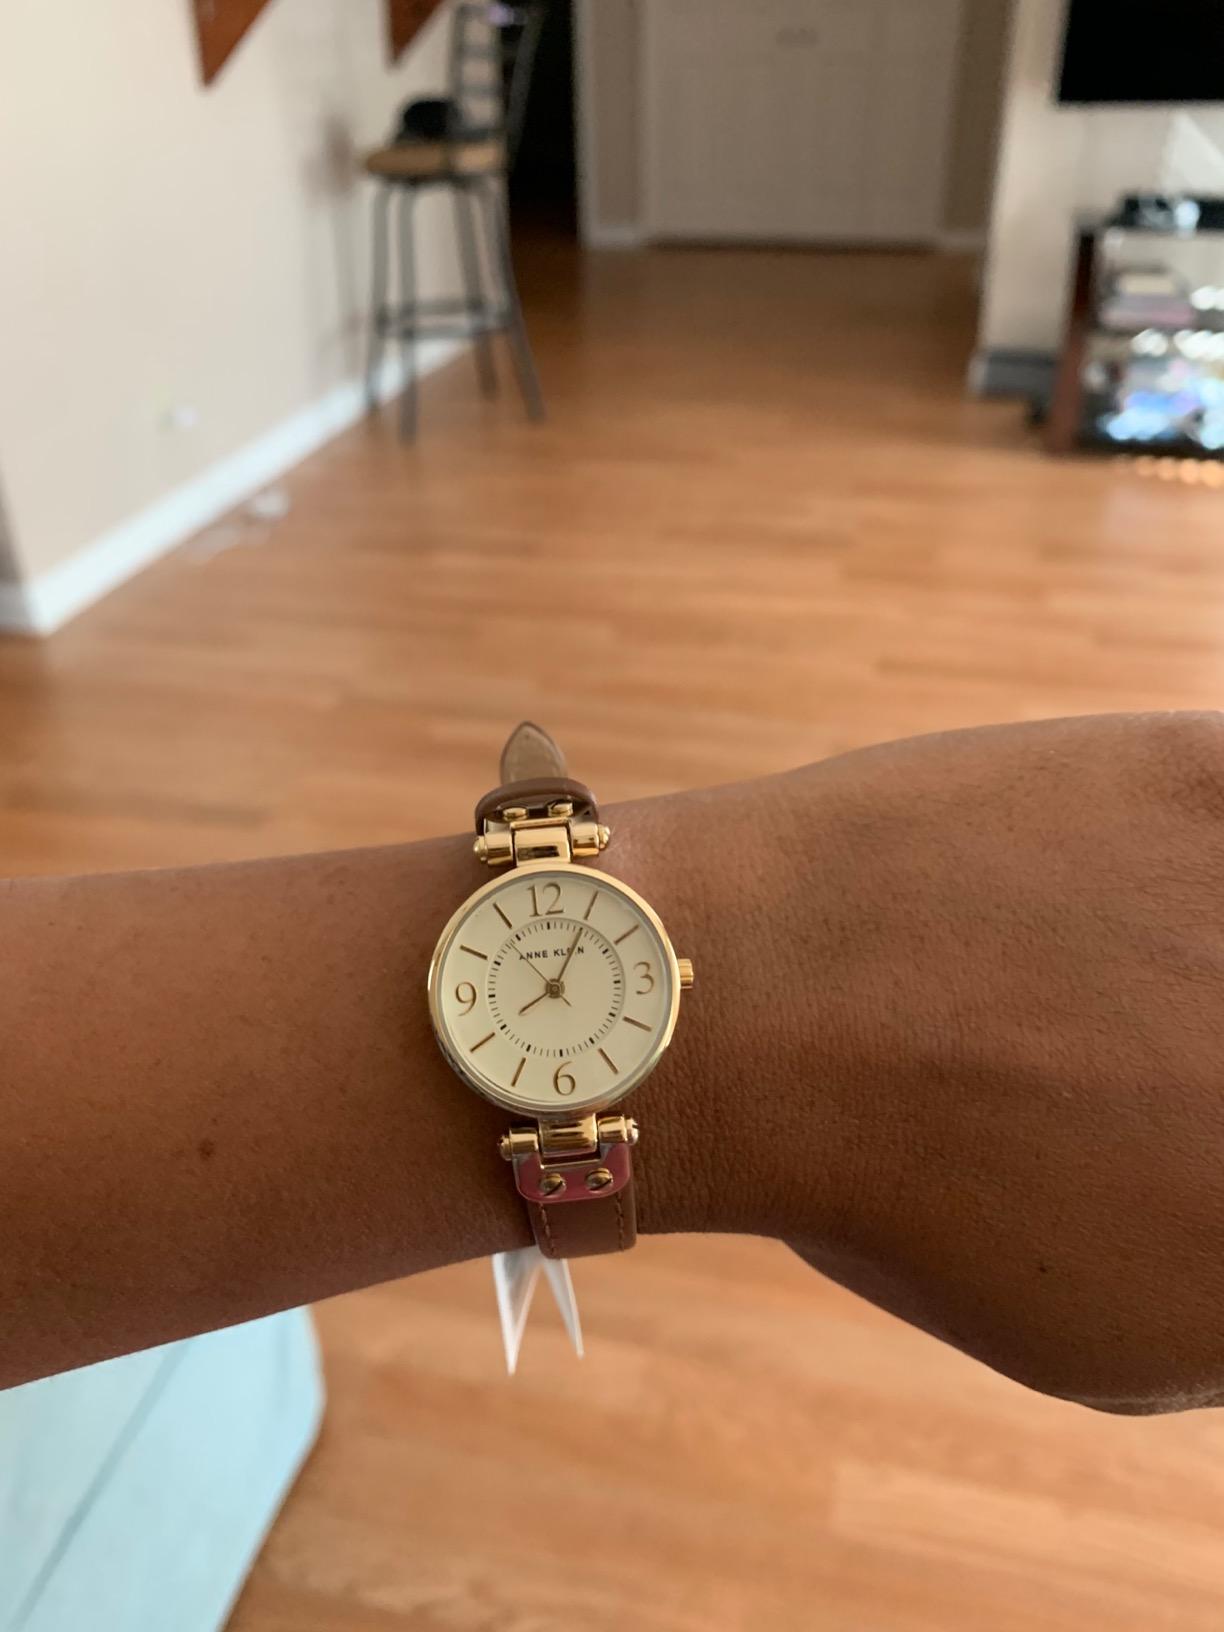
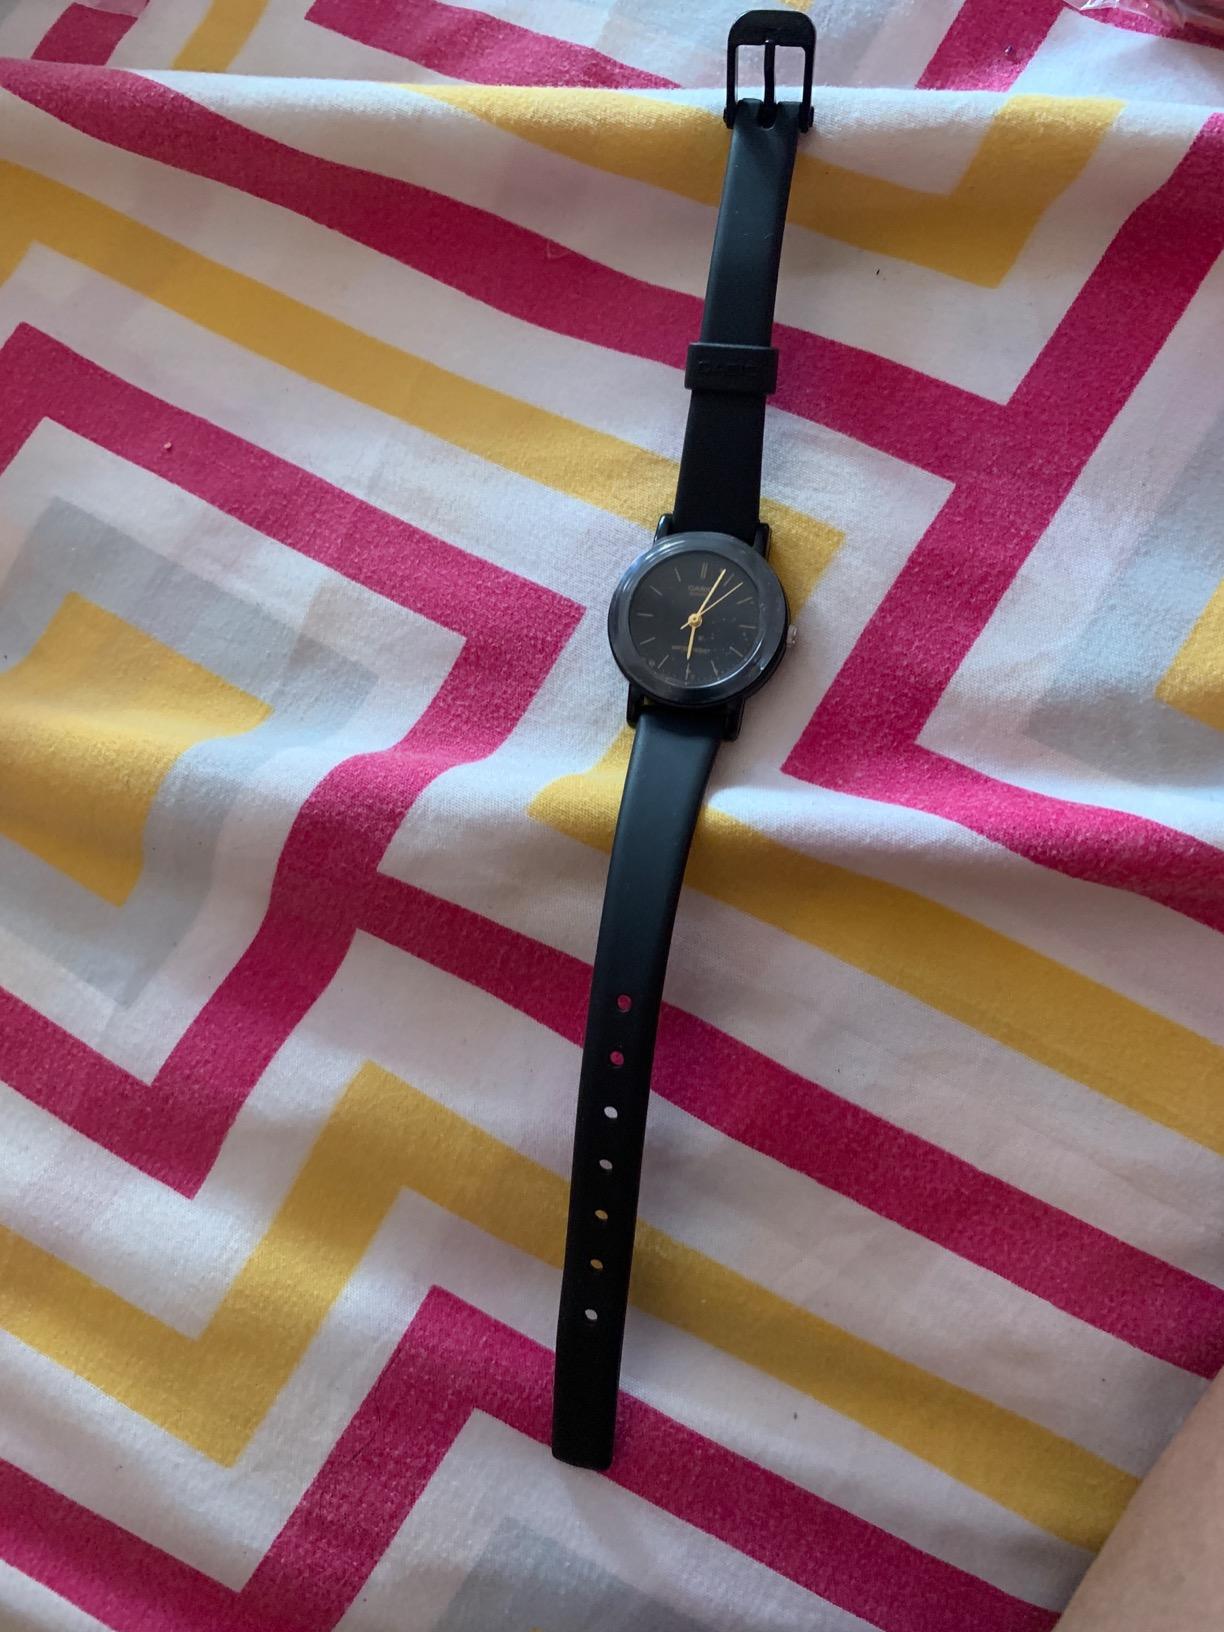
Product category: accessories_watch
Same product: no